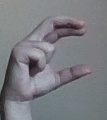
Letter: thal